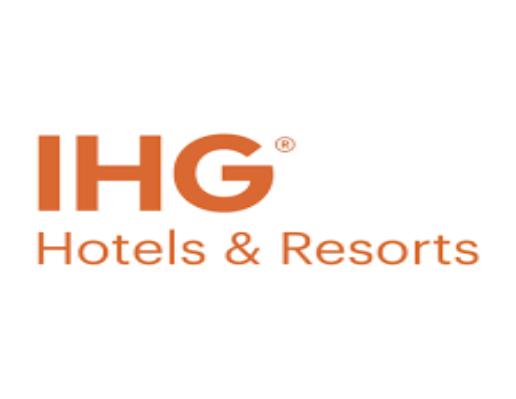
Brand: IHG
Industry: Others